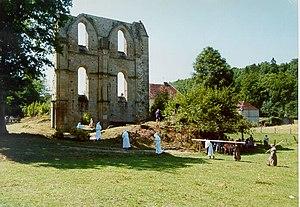
Les vestiges de l'église de Cherlieu, lors du 9ème centenaire de l'abbaye
Cet article liste les abbayes cisterciennes actives ou ayant existé sur le territoire français actuel. Ces abbayes ont appartenu, à différentes époques, à des ordres ou des congrégations ou des groupements dits « cisterciens ».
La liste des sites classés de la Haute-Saône présente les sites naturels classés du département de la Haute-Saône.